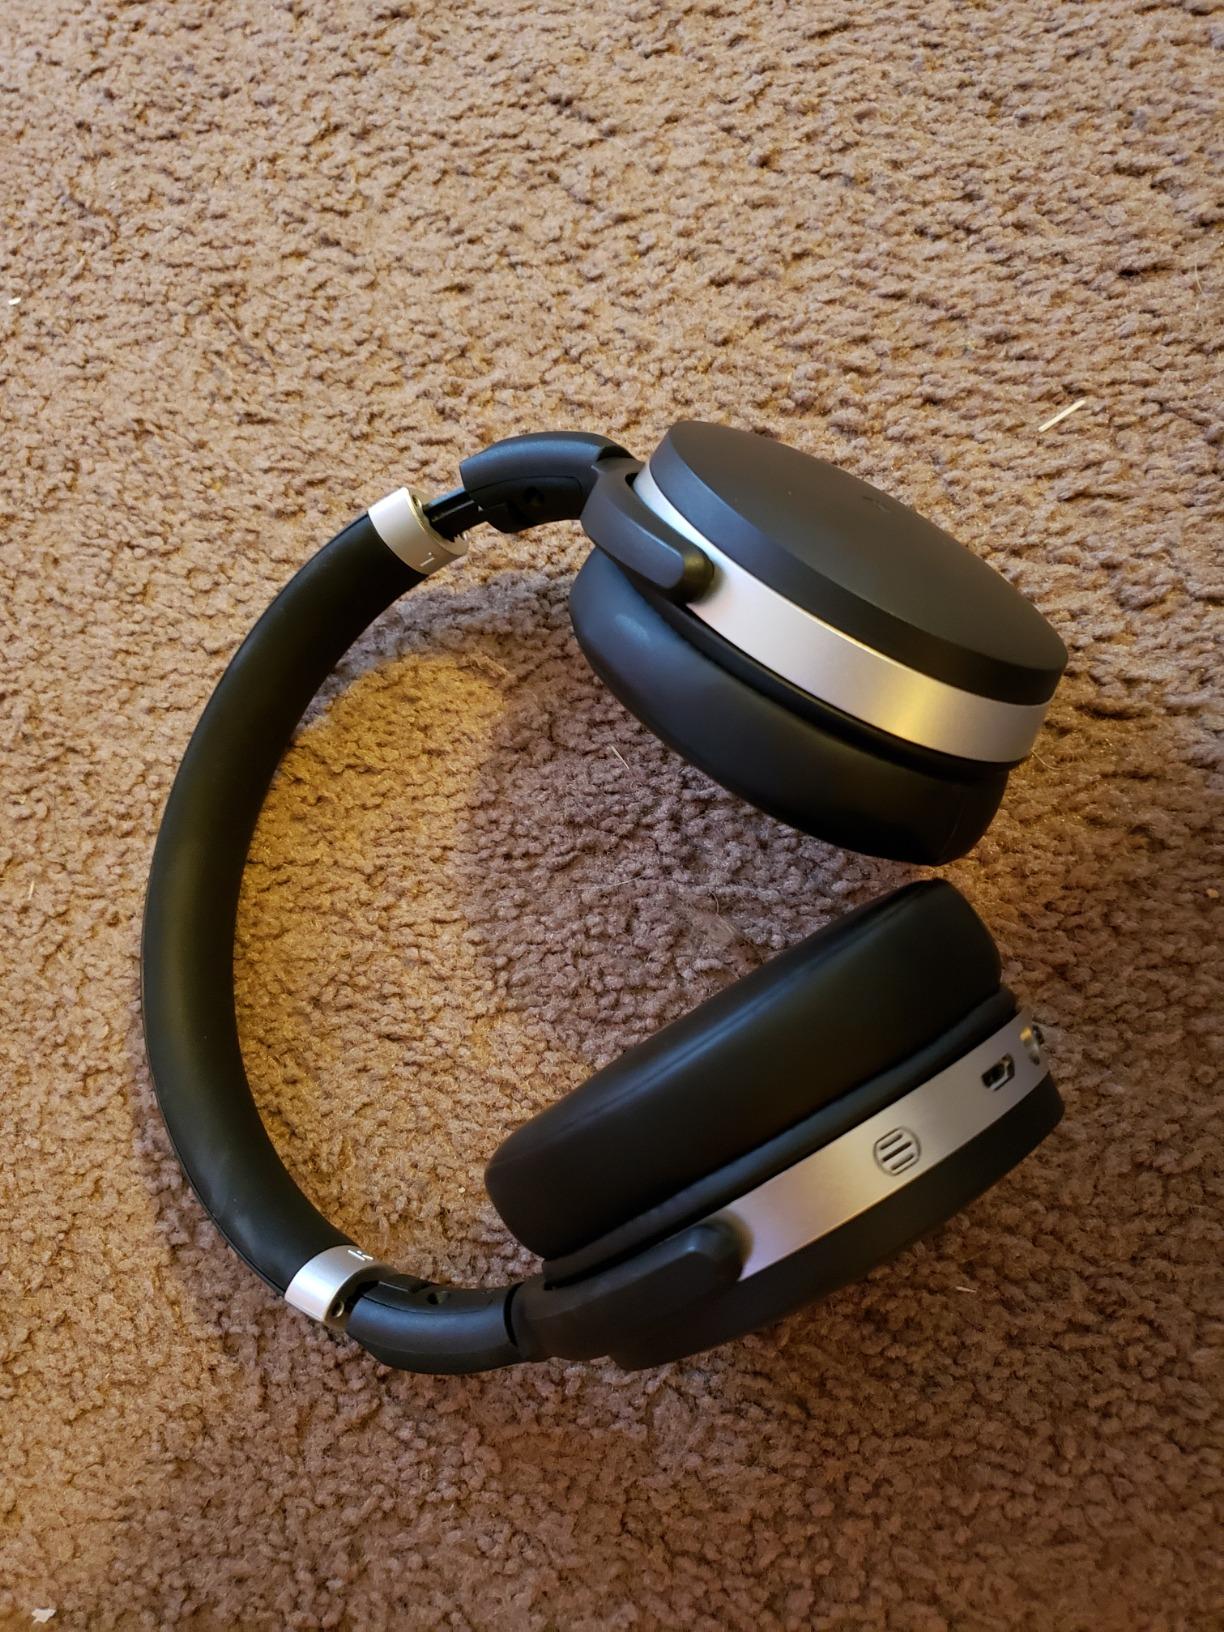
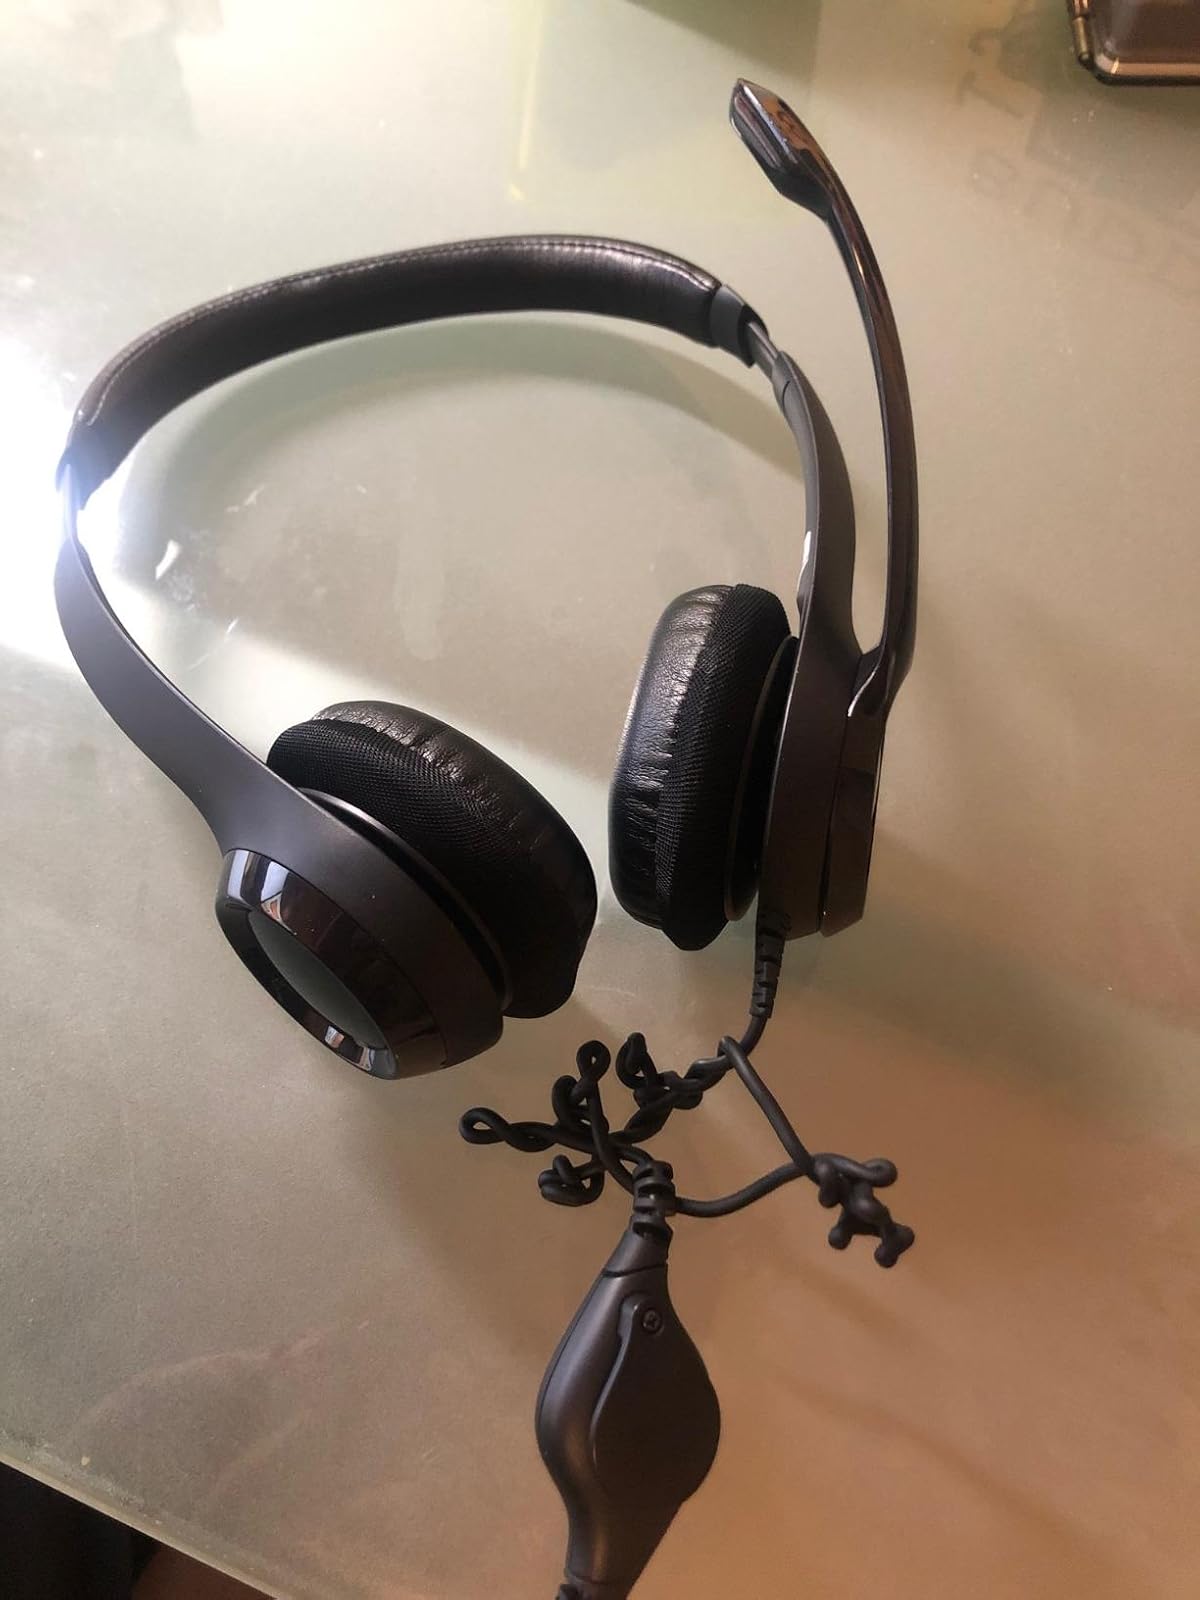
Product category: headphones
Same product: no